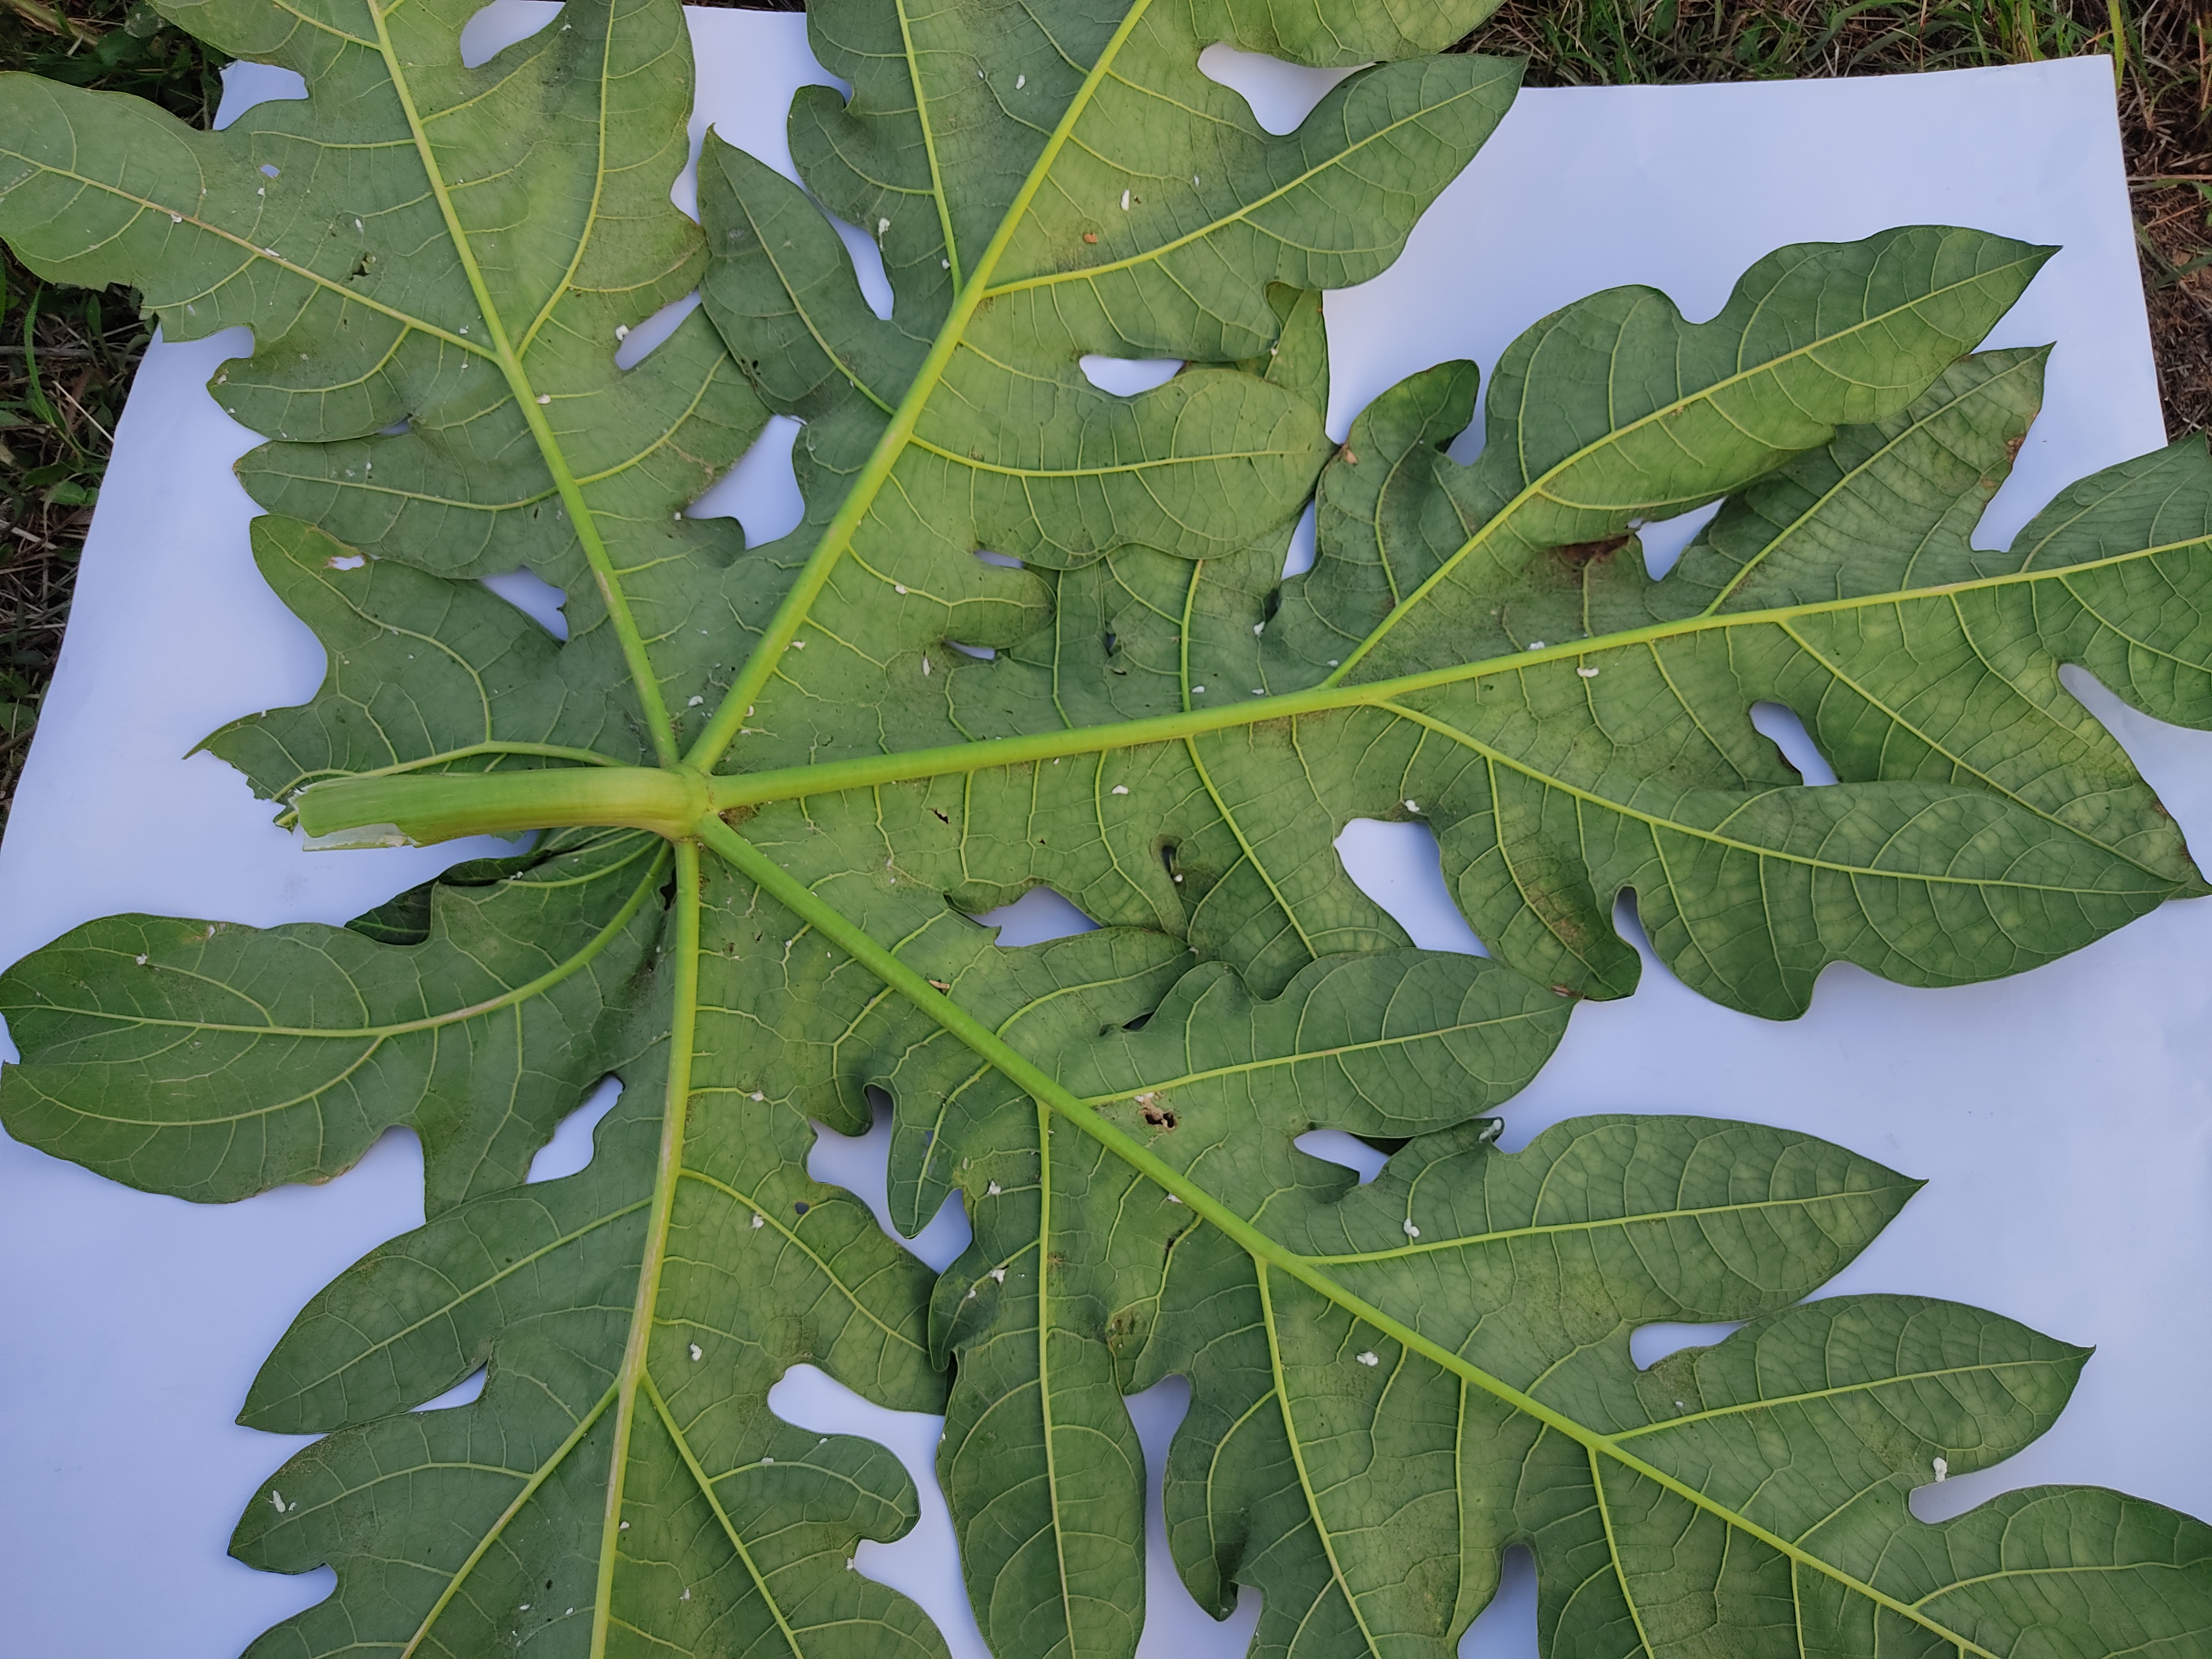
Label: Mealybug